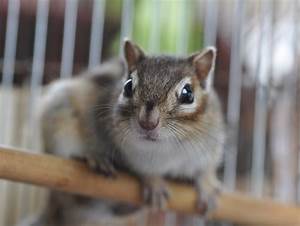
Label: squirrel